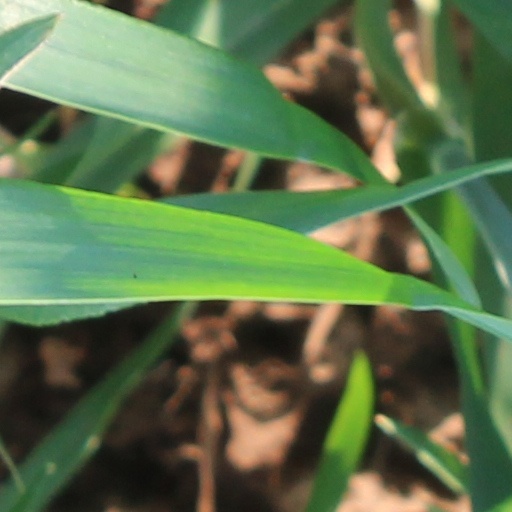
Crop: wheat